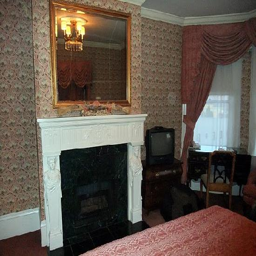
not sure if the fireplace was functional , but it added to the feel of the room .